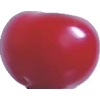
Label: cherry_sour